Hello Kitty

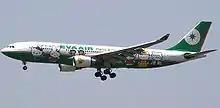
The Hello Kitty Airbus A330-200 flown by EVA Air

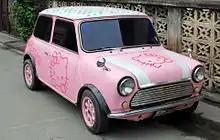
Louis Vuitton Hello Kitty Mini

Originally aimed at the pre-adolescent female market, the Hello Kitty product range has expanded from dolls, stickers, greeting cards, board games, clothes, backpacks, lunch boxes, piggy banks, pencils, erasers, accessories, school supplies and stationery to purses, toasters, televisions, other home appliances, massagers, motor oil and computer equipment. These products range from mass market items to high-end consumer products and rare collectibles. , more than 50,000 Hello Kitty product lines were available in over 130 countries.